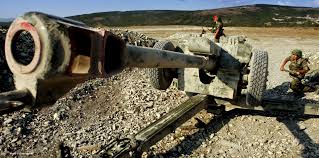
Label: D-30